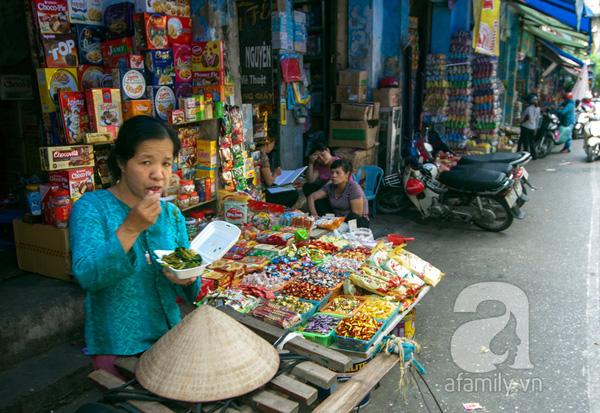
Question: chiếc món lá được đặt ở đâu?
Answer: ở trước mặt người phụ nữ đang cầm hộp cơm